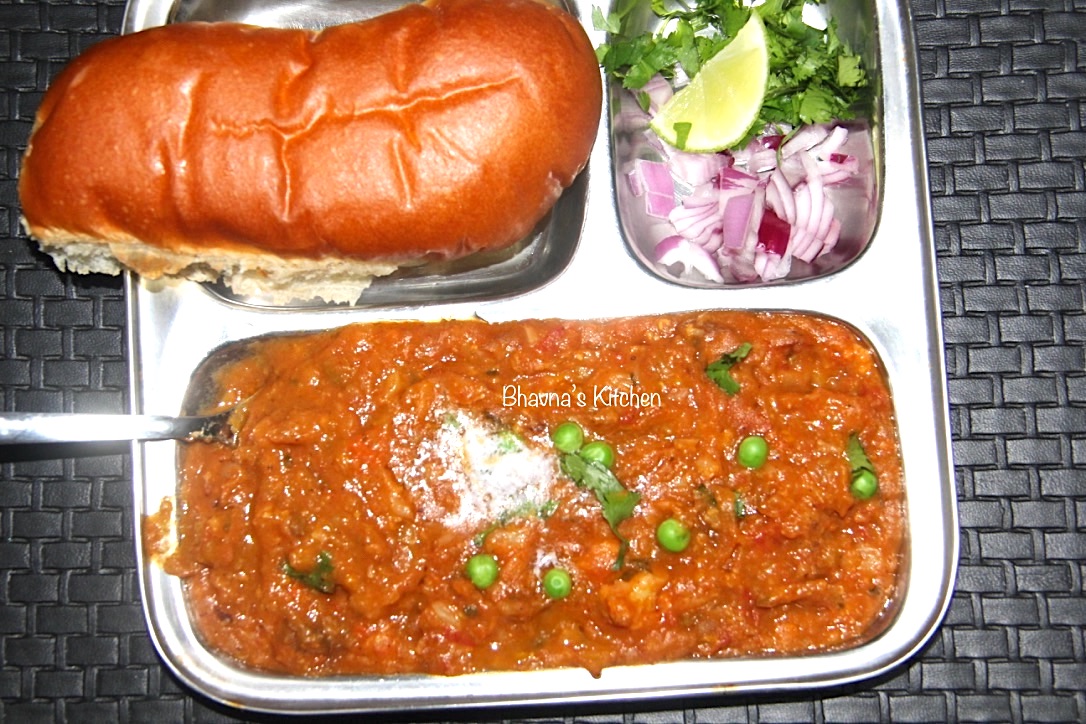
Dish: pav_bhaji